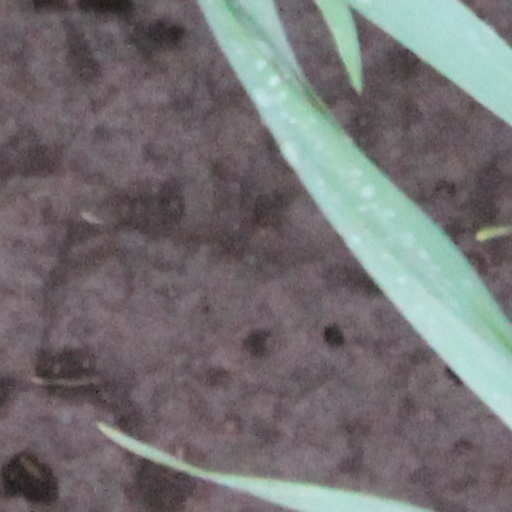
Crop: wheat